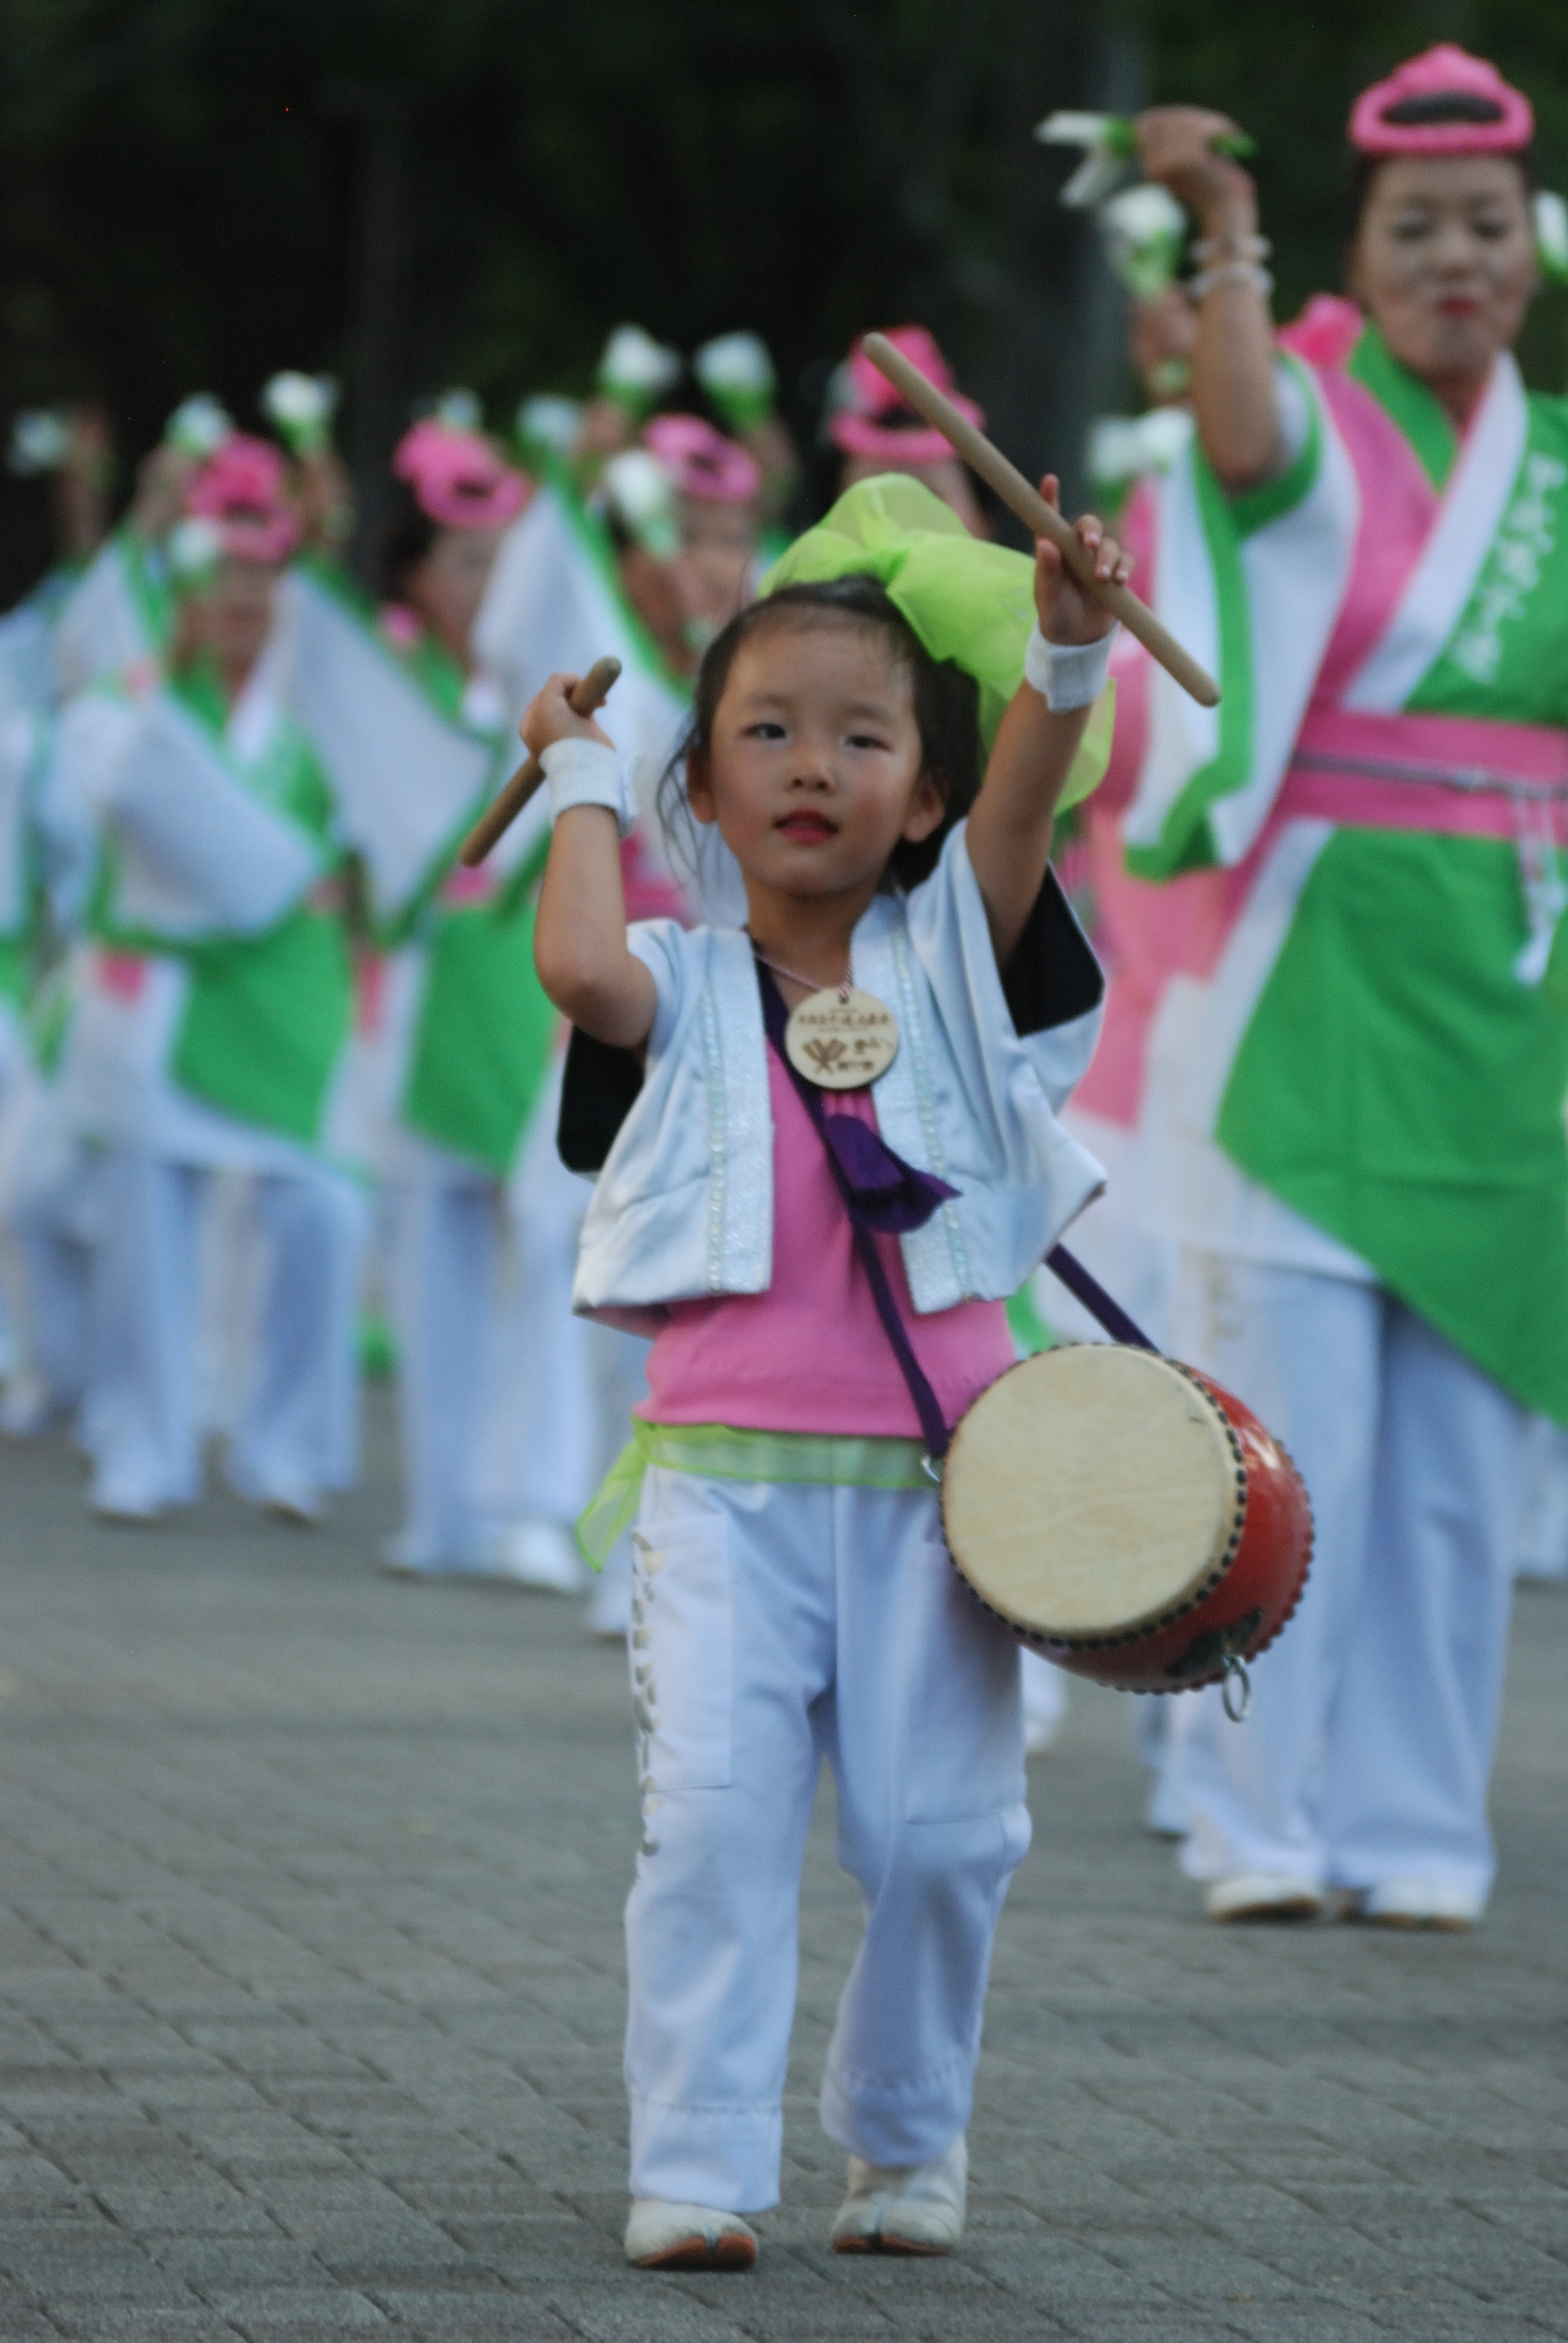
dance, carnival, child, musician, japan, drum, parade, festival, sports, japanese, event, beating, folk dance, yosakoi